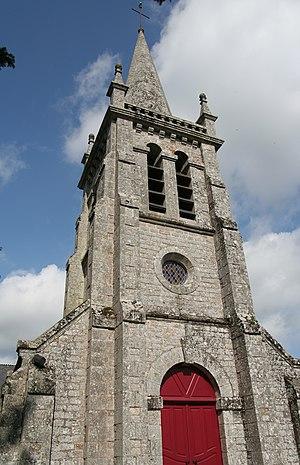
Église Saint-Gildas de Bohal
Bohal [boal] est une commune française, située dans le département du Morbihan en région Bretagne.